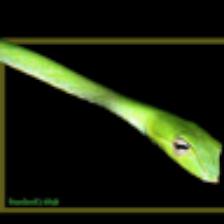
Label: NonHuman